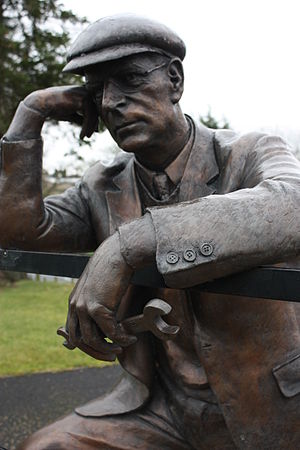
Harry Ferguson
Skulptur af Harry Ferguson.
"Henry George ""Harry"" Ferguson var en irsk traktordesigner, ingeniør og fabrikant.